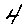
Label: 4